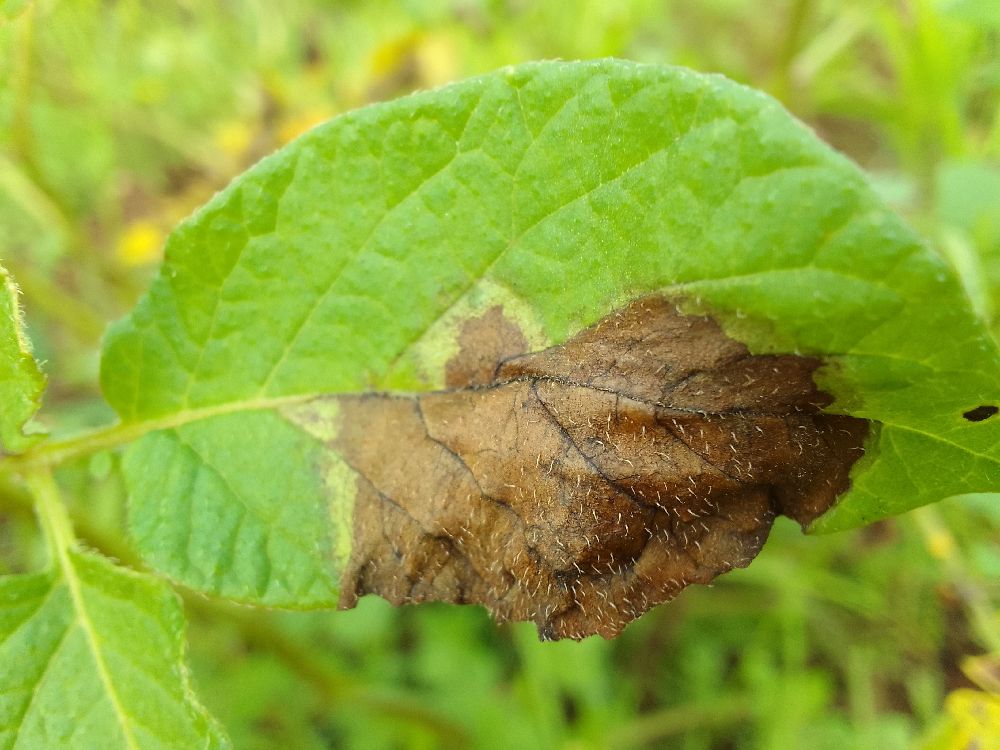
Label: Late blight